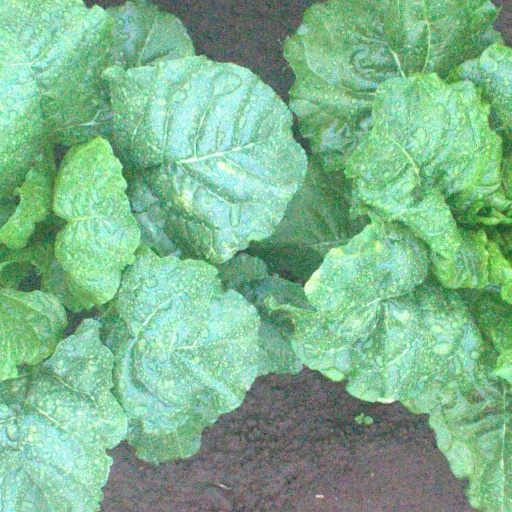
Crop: sugar beet